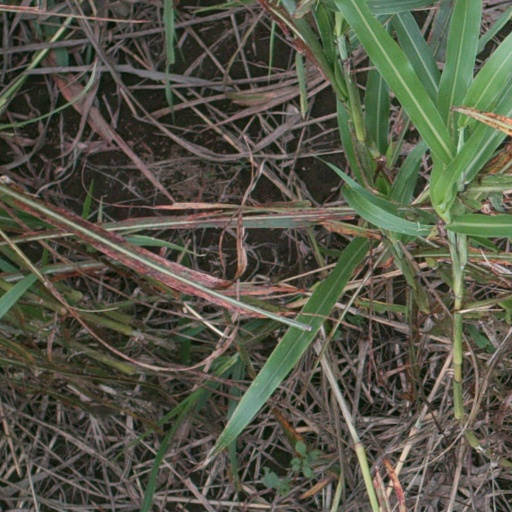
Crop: sorghum